Public housing estates in Tin Shui Wai

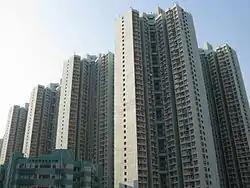
Tin Yuet Estate

Tin Yuet Estate is a public housing estate in Tin Shui Wai. It consists of 6 residential buildings completed in 2000 and 2002.